John William Kiser

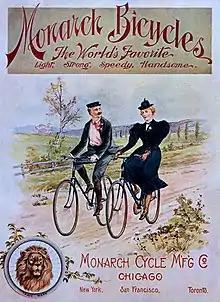
Monarch Cycle ad depicting bike riders 1896

In 1889 when Kiser moved to Chicago, he had few resources, with his obituary in the "American Artisan and Hardware Record" later describing him as "practically penniless". That same year he took a job as manager of the Chicago Sewing Machine company. He rose to become the president of the company. Taking advantage of a boom in bicycle usage in the United States at that time, he and his partner Chandler Robbins then started Monarch Cycle Manufacturing Company to manufacture bicycles. The company, which was established with $500,000 in capital, built its factory at the corner of North Halsted and West Lake Streets in Chicago.